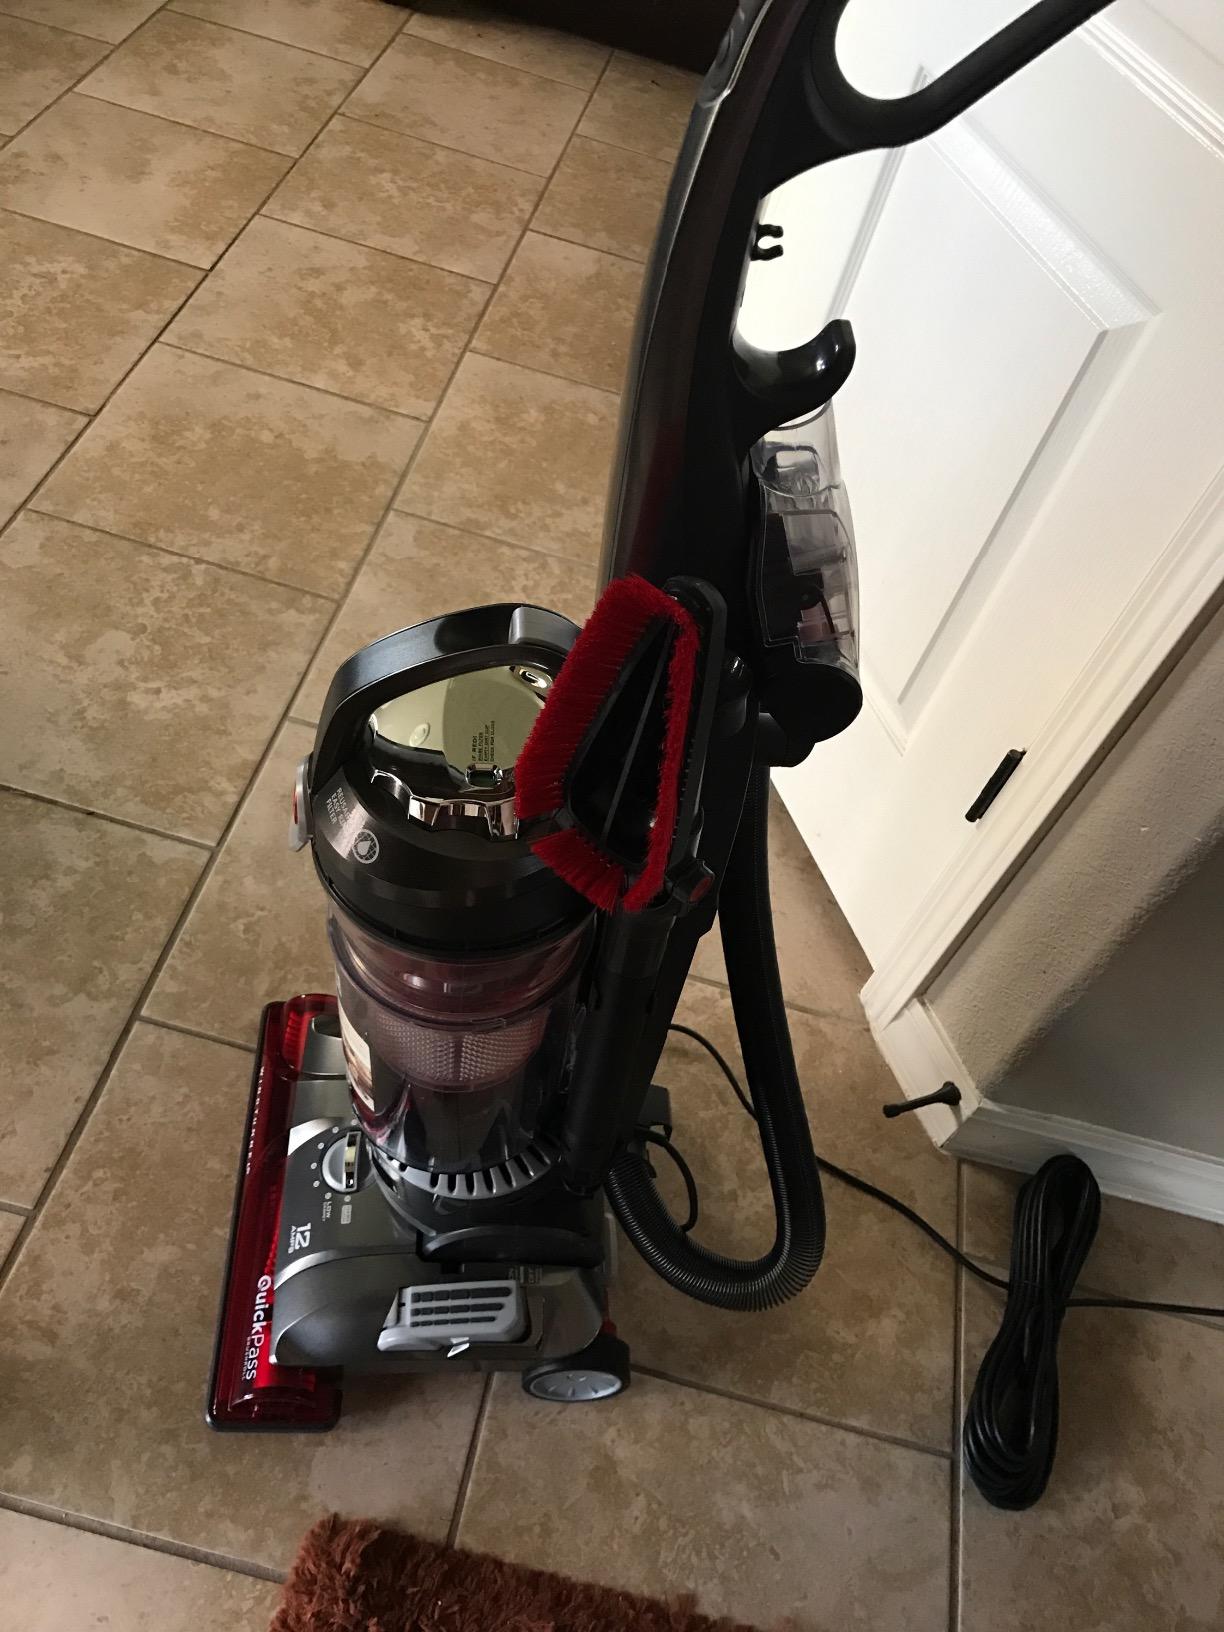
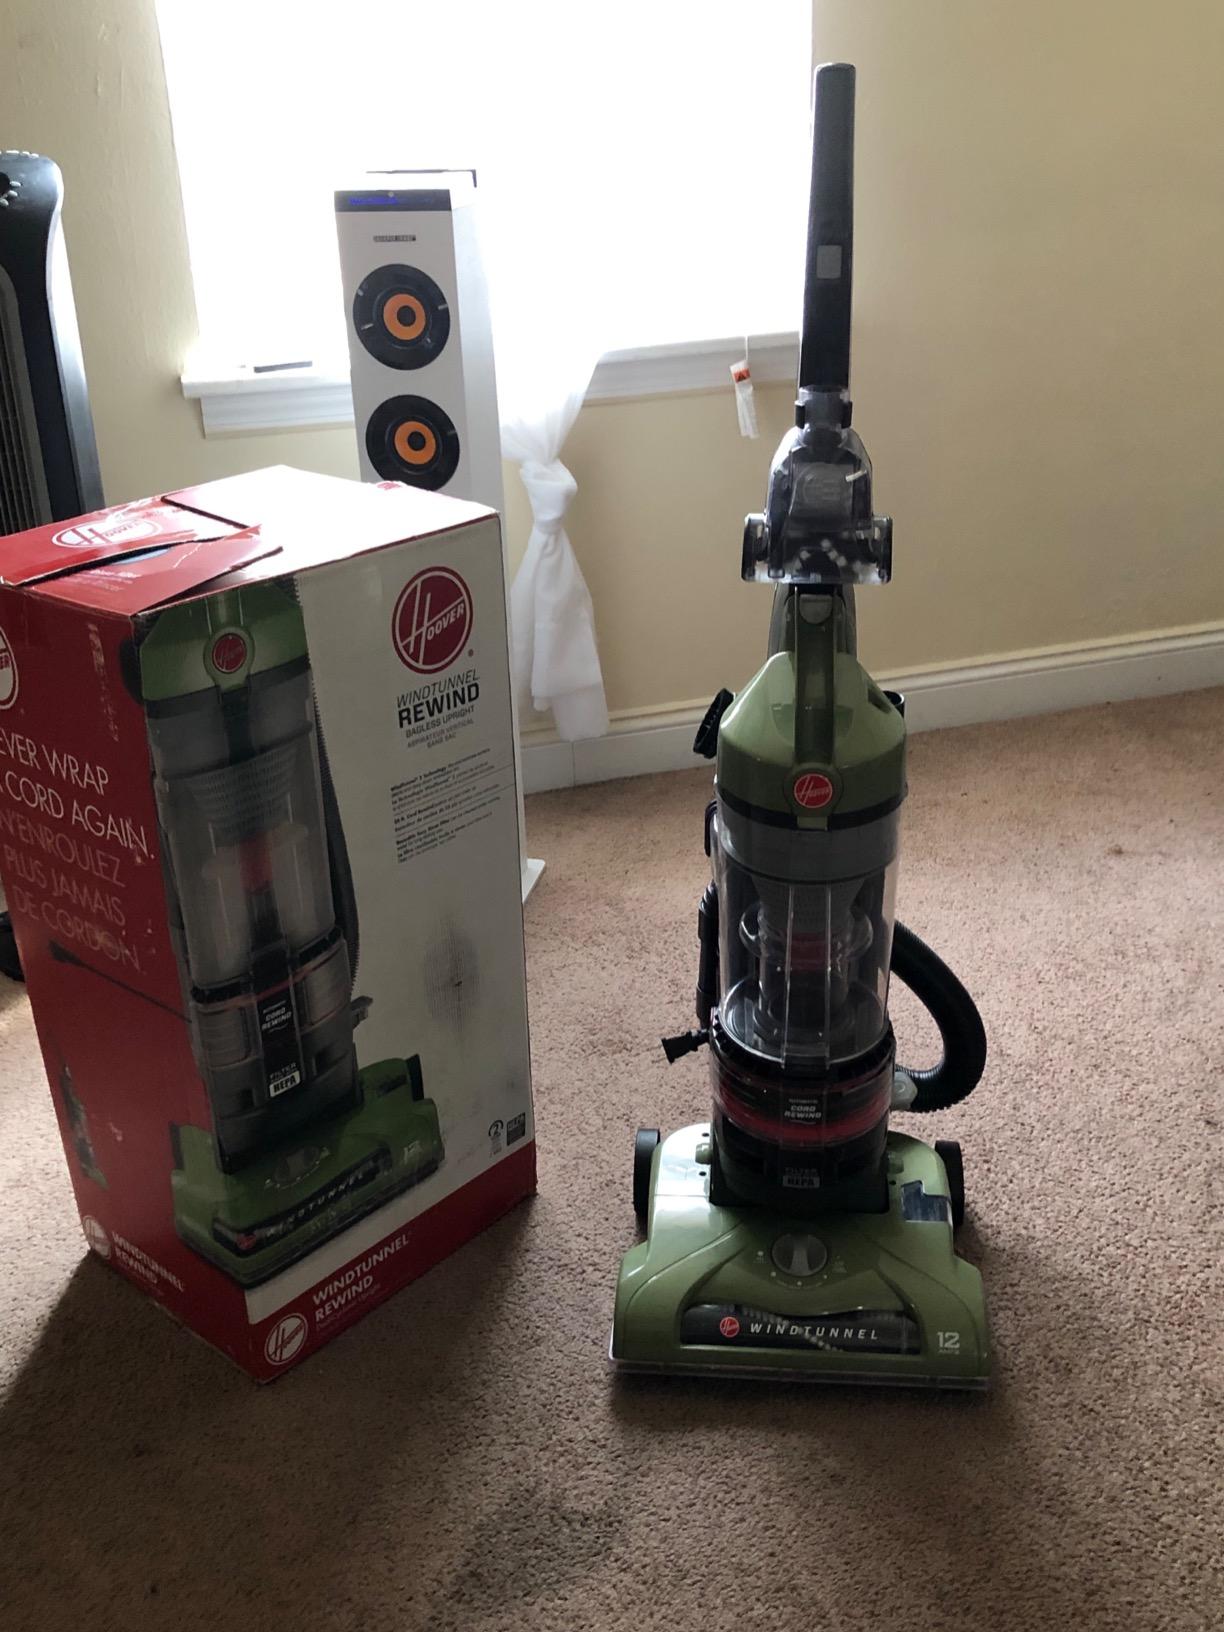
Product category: items_vacuum
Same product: no